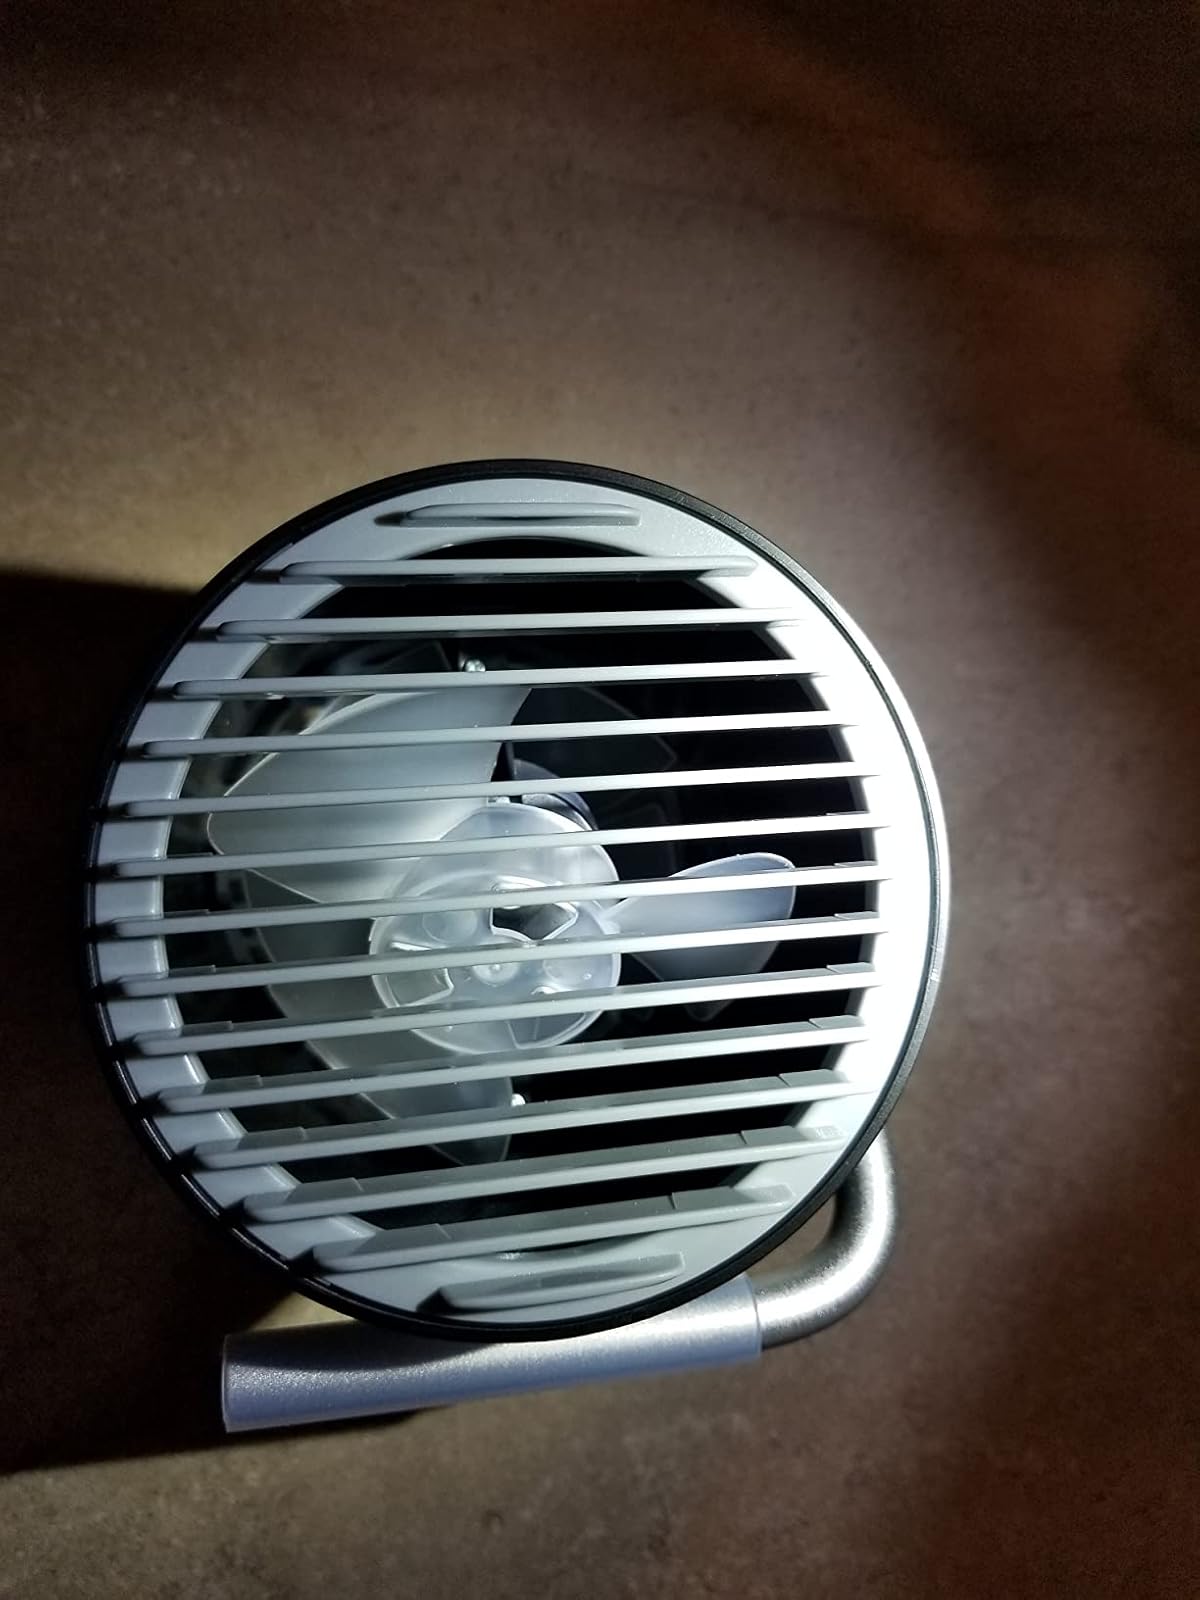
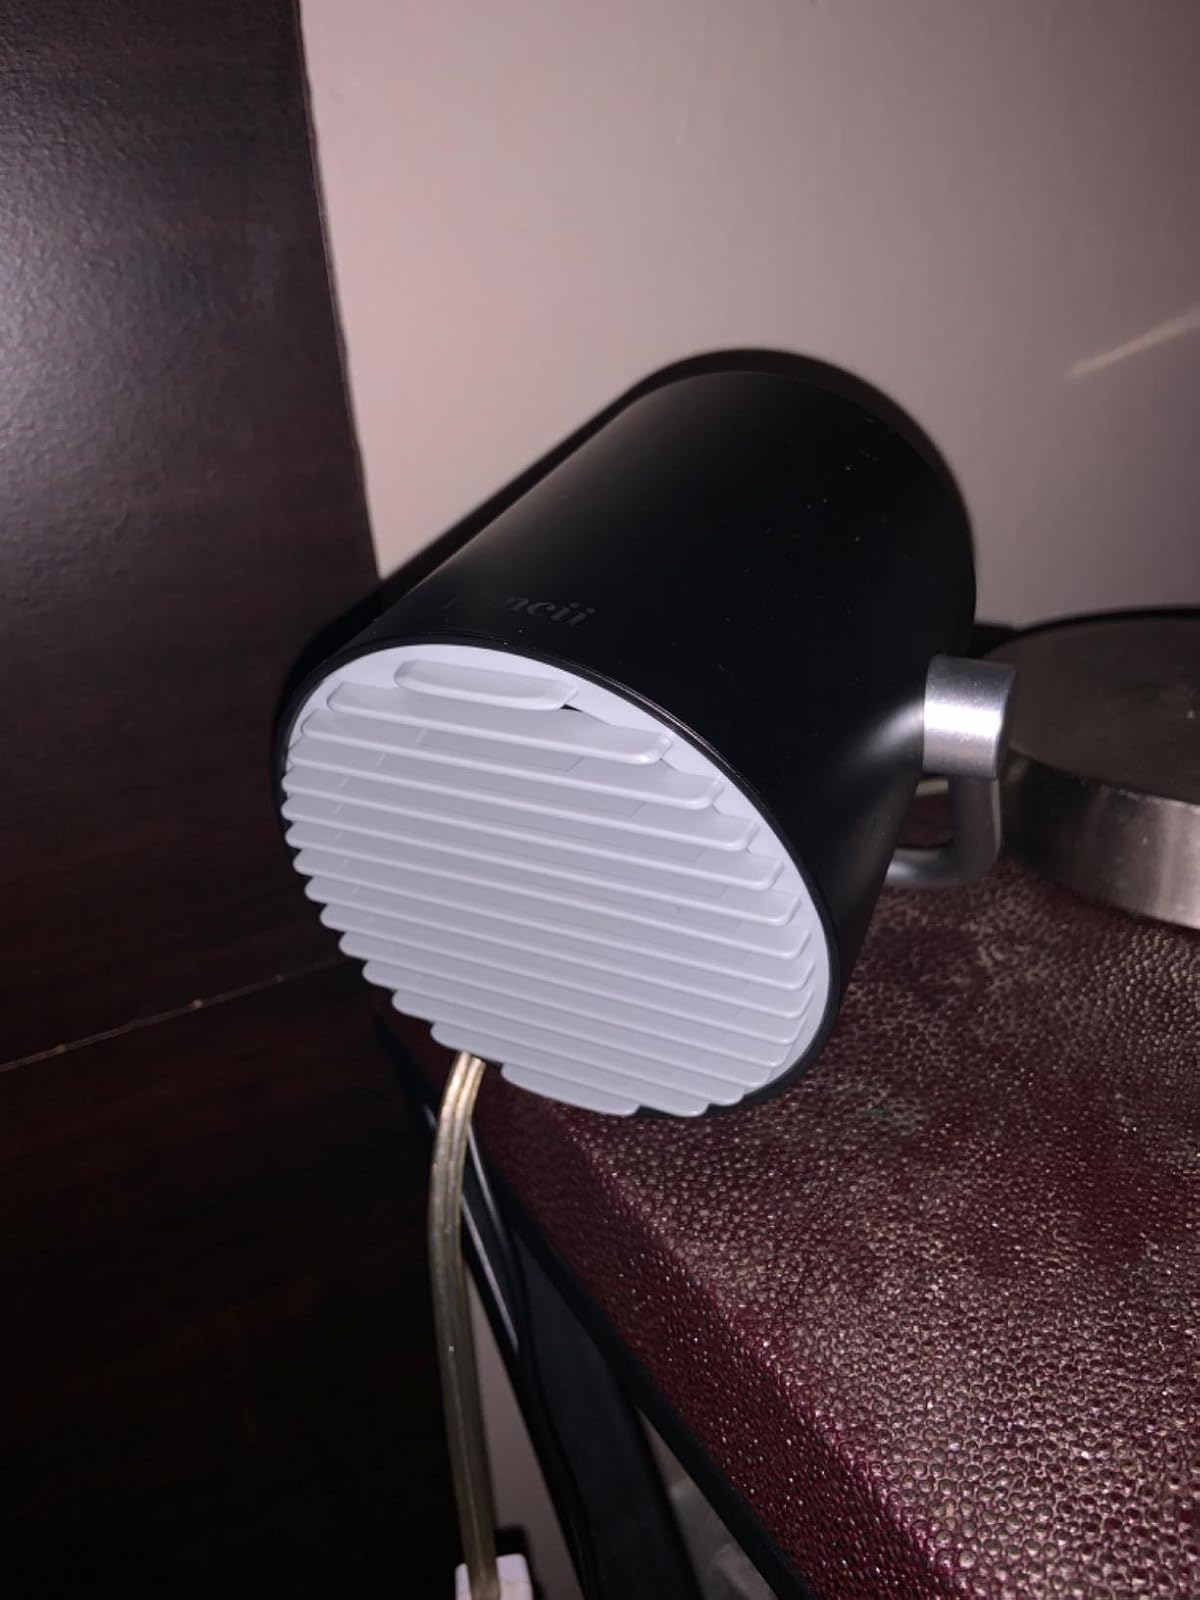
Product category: fan
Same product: yes